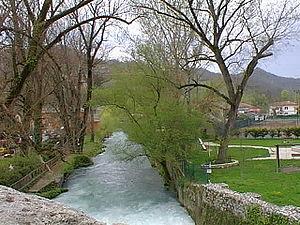
L'Aniene ou Teverone est une rivière du Latium, en Italie, longue de 99 km ; elle est affluent du Tibre.